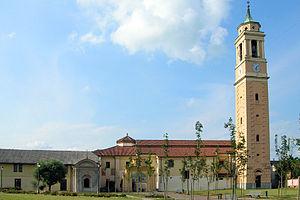
Biandrate est une commune italienne de la province de Novare, dans la région du Piémont en Italie.